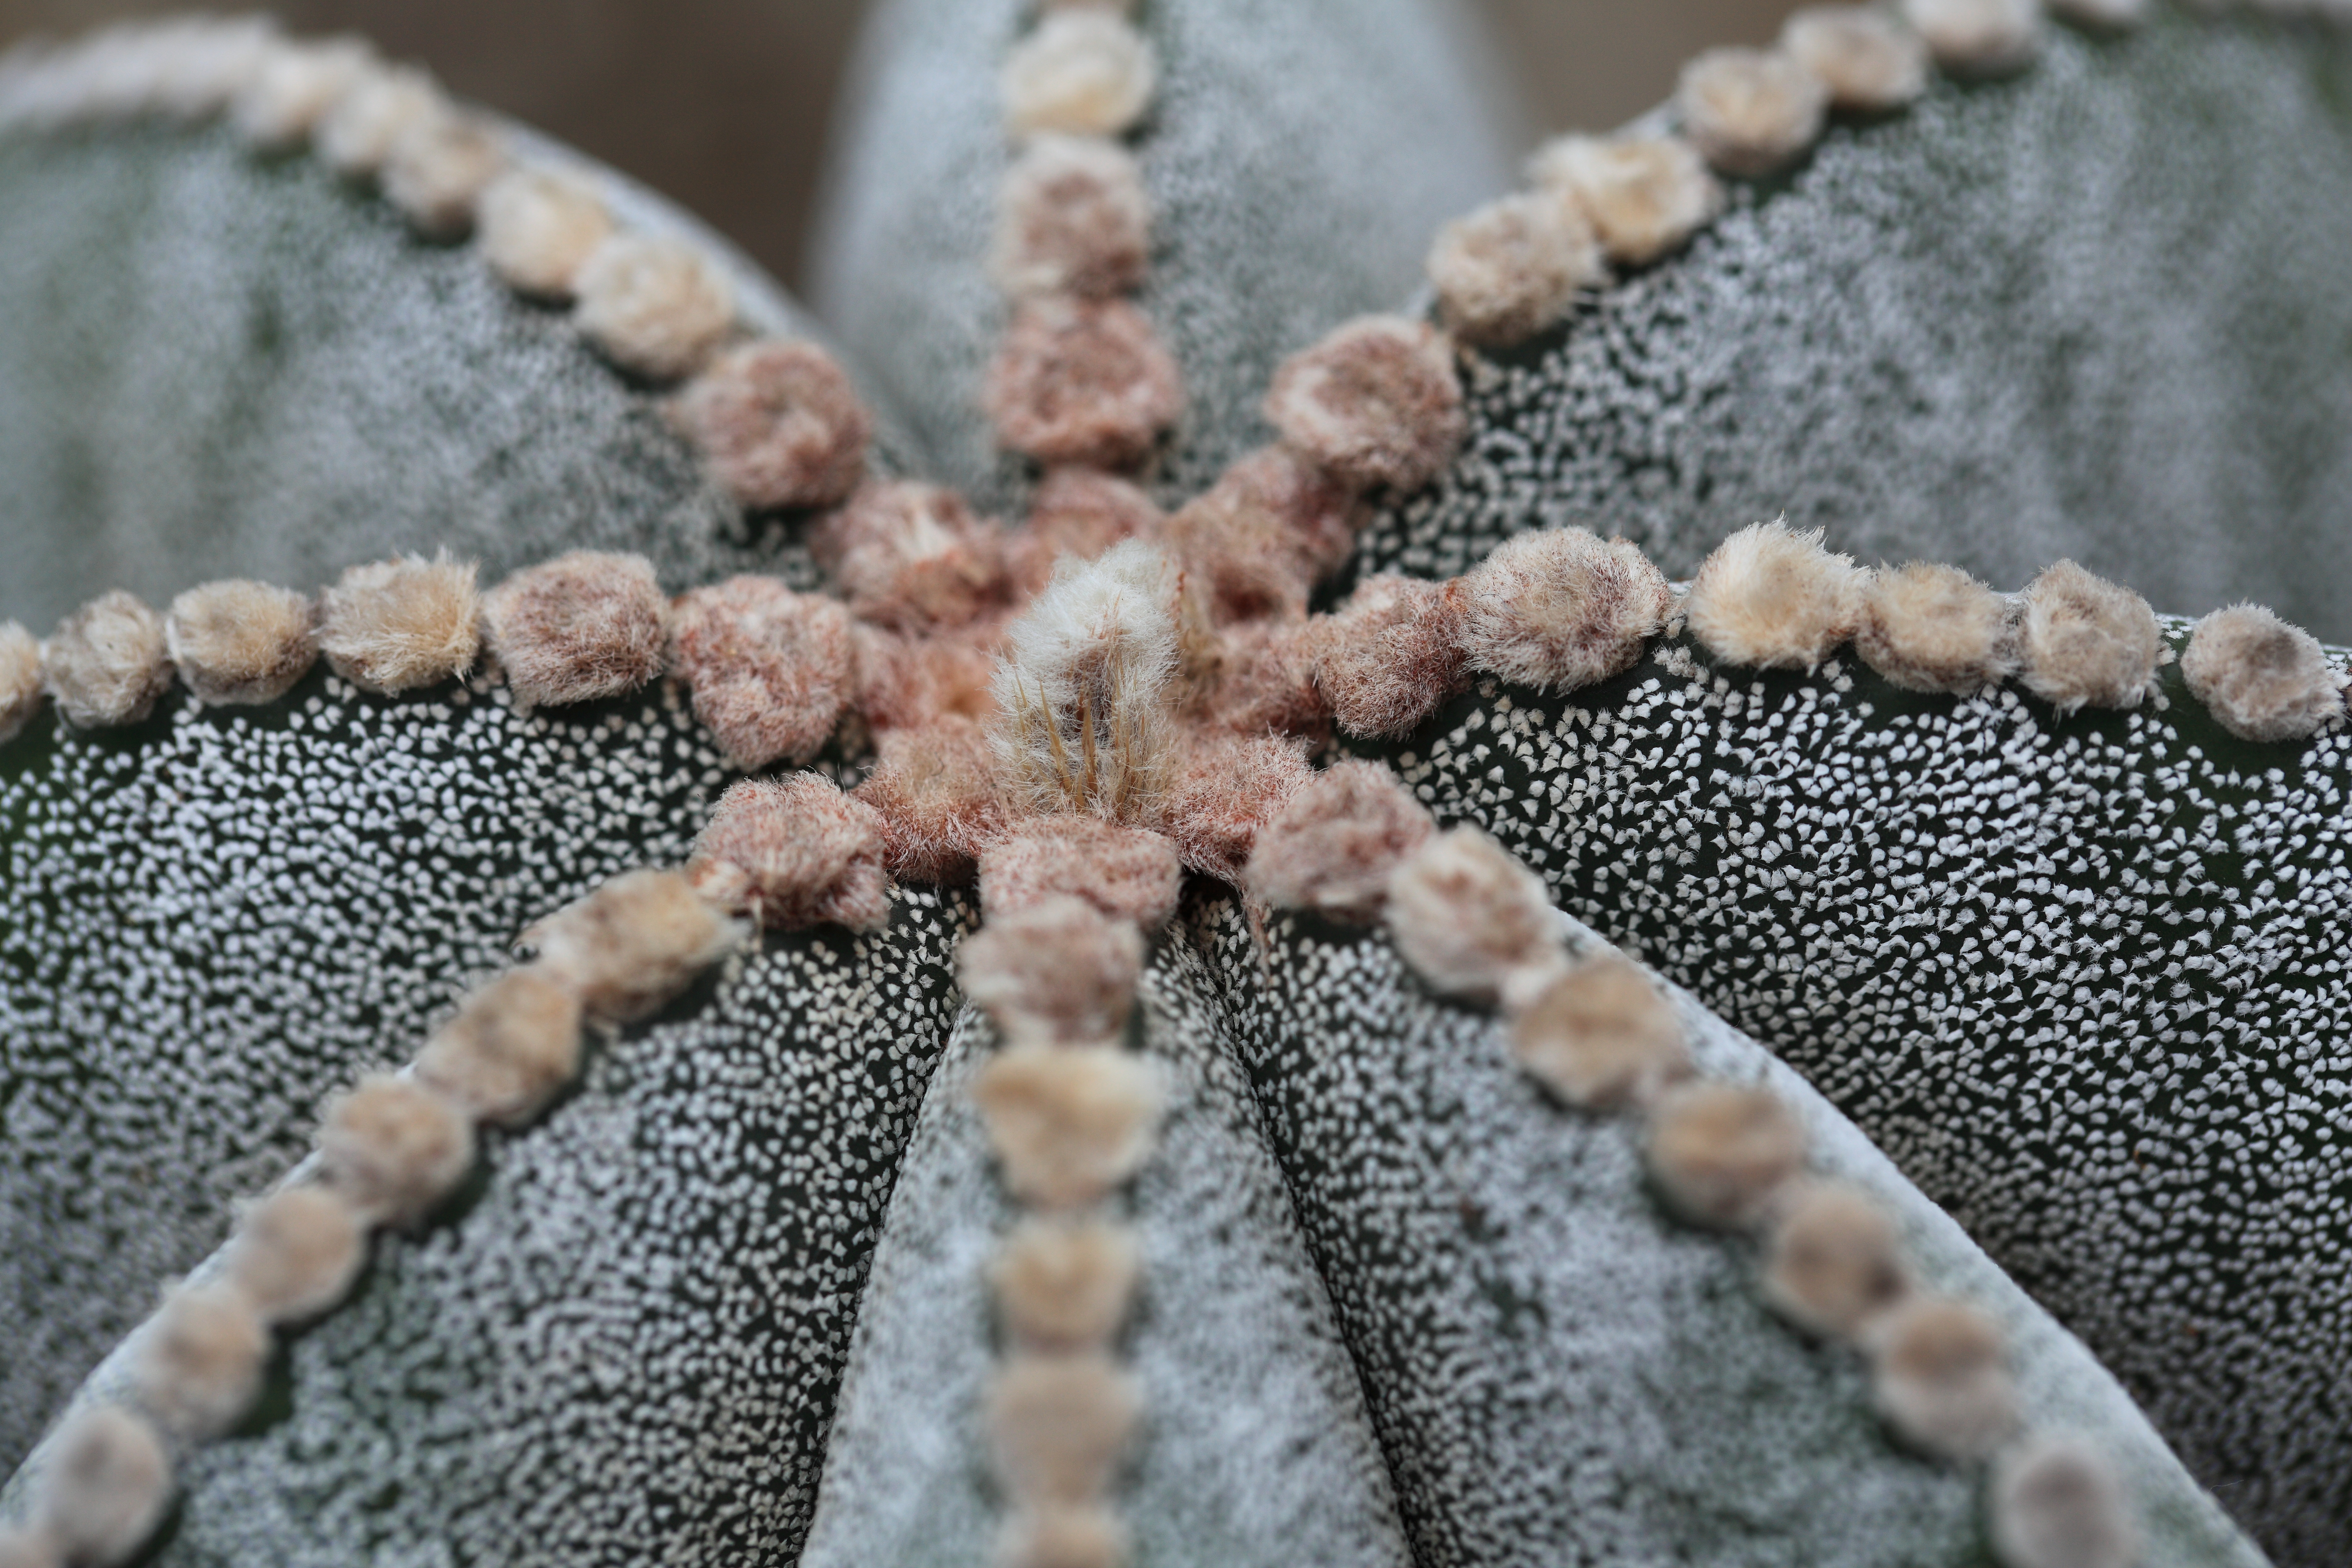
pattern, high, hat, invertebrate, spider, cool image, cap, 5d, hires, markii, hi, res, resolution, bishops, miter, astrophytum, myriostigma